Advertising

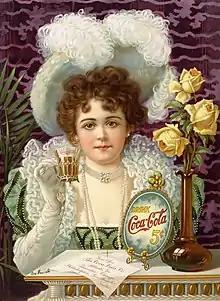
A Coca-Cola advertisement from the 1890s

In June 1836, the French newspaper "La Presse" was the first to include paid advertising in its pages, allowing it to lower its price, extend its readership and increase its profitability and the formula was soon copied by all titles. Around 1840, Volney B. Palmer established the roots of the modern day advertising agency in Philadelphia. In 1842 Palmer bought large amounts of space in various newspapers at a discounted rate then resold the space at higher rates to advertisers. The actual ad – the copy, layout, and artwork – was still prepared by the company wishing to advertise; in effect, Palmer was a space broker. The situation changed when the first full-service advertising agency of N.W. Ayer & Son was founded in 1869 in Philadelphia. Ayer & Son offered to plan, create, and execute complete advertising campaigns for its customers. By 1900 the advertising agency had become the focal point of creative planning, and advertising was firmly established as a profession.